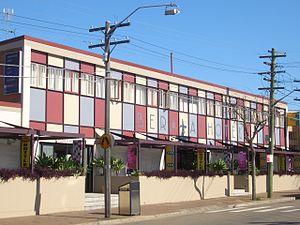
Berala est une ville-banlieue se situant dans la zone d'administration locale du Conseil d'Auburn, dans la région de Sydney Ouest en Nouvelle-Galles du Sud. Elle compte 7 889 habitants en 2006.